Shankill Butchers

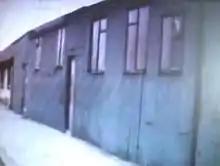
The Lawnbrook Social Club (1979)

A few days later, on 30 November 1975, an internal feud led to the deaths of two members of a rival UVF company on the Shankill and to that of Archibald Waller, who had been involved in the Crossin murder. On 14 October of that year, Waller had killed Stewart Robinson in a punishment shooting gone wrong. With the sanction of the UVF Brigade Staff, he in turn was gunned down by one of Robinson's comrades in the UVF team based in the Windsor Bar, a quarter of a mile from the Brown Bear pub. Enraged, Murphy had the gunman, former loyalist prisoner Noel "Nogi" Shaw, brought before a kangaroo court in the Lawnbrook Club, one of his Shankill drinking dens. After pistol whipping Shaw, Murphy shot him in front of his whole unit of about twenty men and returned to finish his drink at the bar. John Murphy and William Moore put Shaw's body in a laundry basket, and Moore dumped it half a mile away.